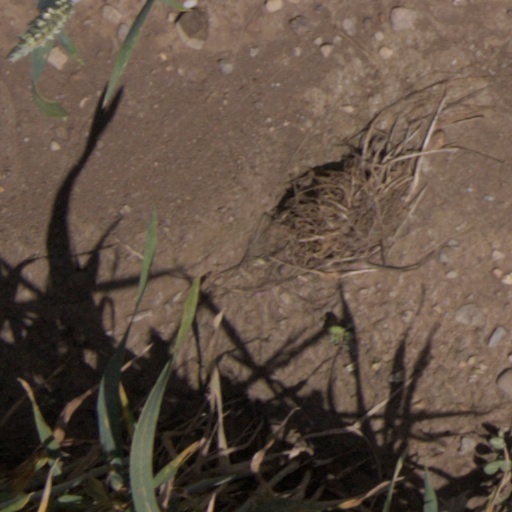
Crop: wheat